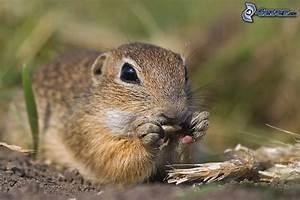
squirrel